Will Sanders

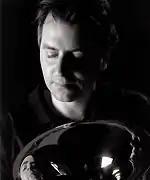
Will Sanders

Will Sanders (born 1965) is a Dutch classical horn player, conductor, and music school professor.